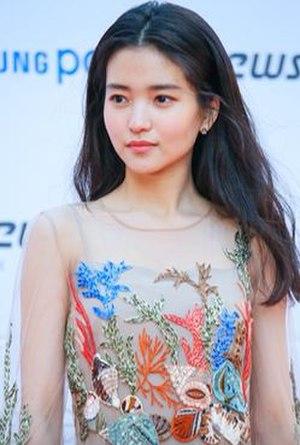
Kim Tae-ri, née le 24 avril 1990 à Séoul, est une actrice et mannequin sud-coréenne.